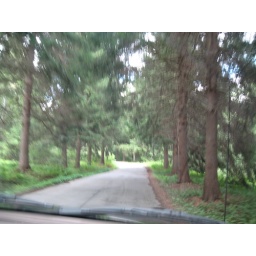
The road drapped in pine (it was a better shot driving up then driving down but i didnt get it)